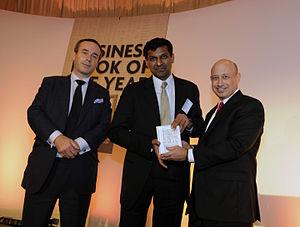
Lionel Barber, Raghuram Rajan et Lloyd Blankfein.
Lloyd Craig Blankfein a été le chief executive officer de Goldman Sachs de 2006 à 2018. Il avait pris ses fonctions après le départ de Hank Paulson comme secrétaire d'État au Trésor de George W. Bush.